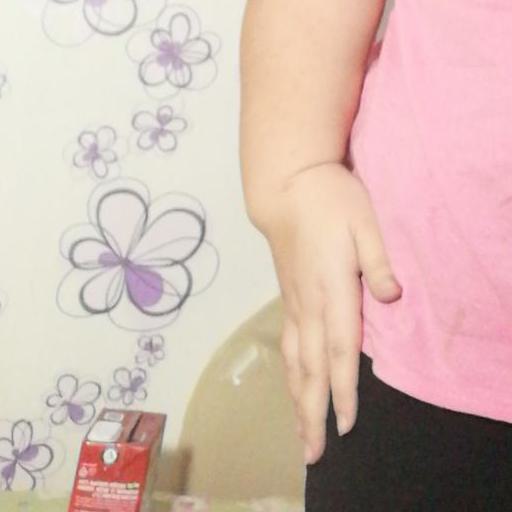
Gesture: no_gesture